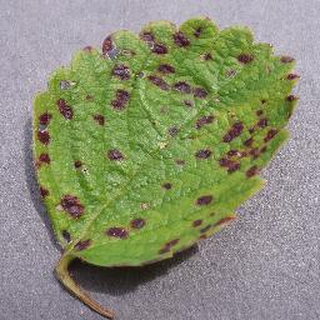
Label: strawberry_leaf_scorch